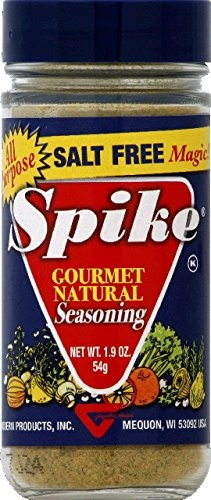
Item Name: Spike Salt Free Seasoning 1.9 OZ(Pack of 4)
Value: 4.0
Unit: Count

Price: 26.75